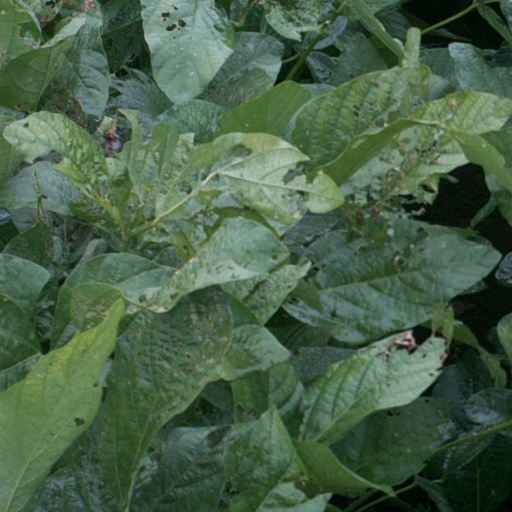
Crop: soybean